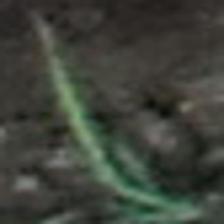
Label: single